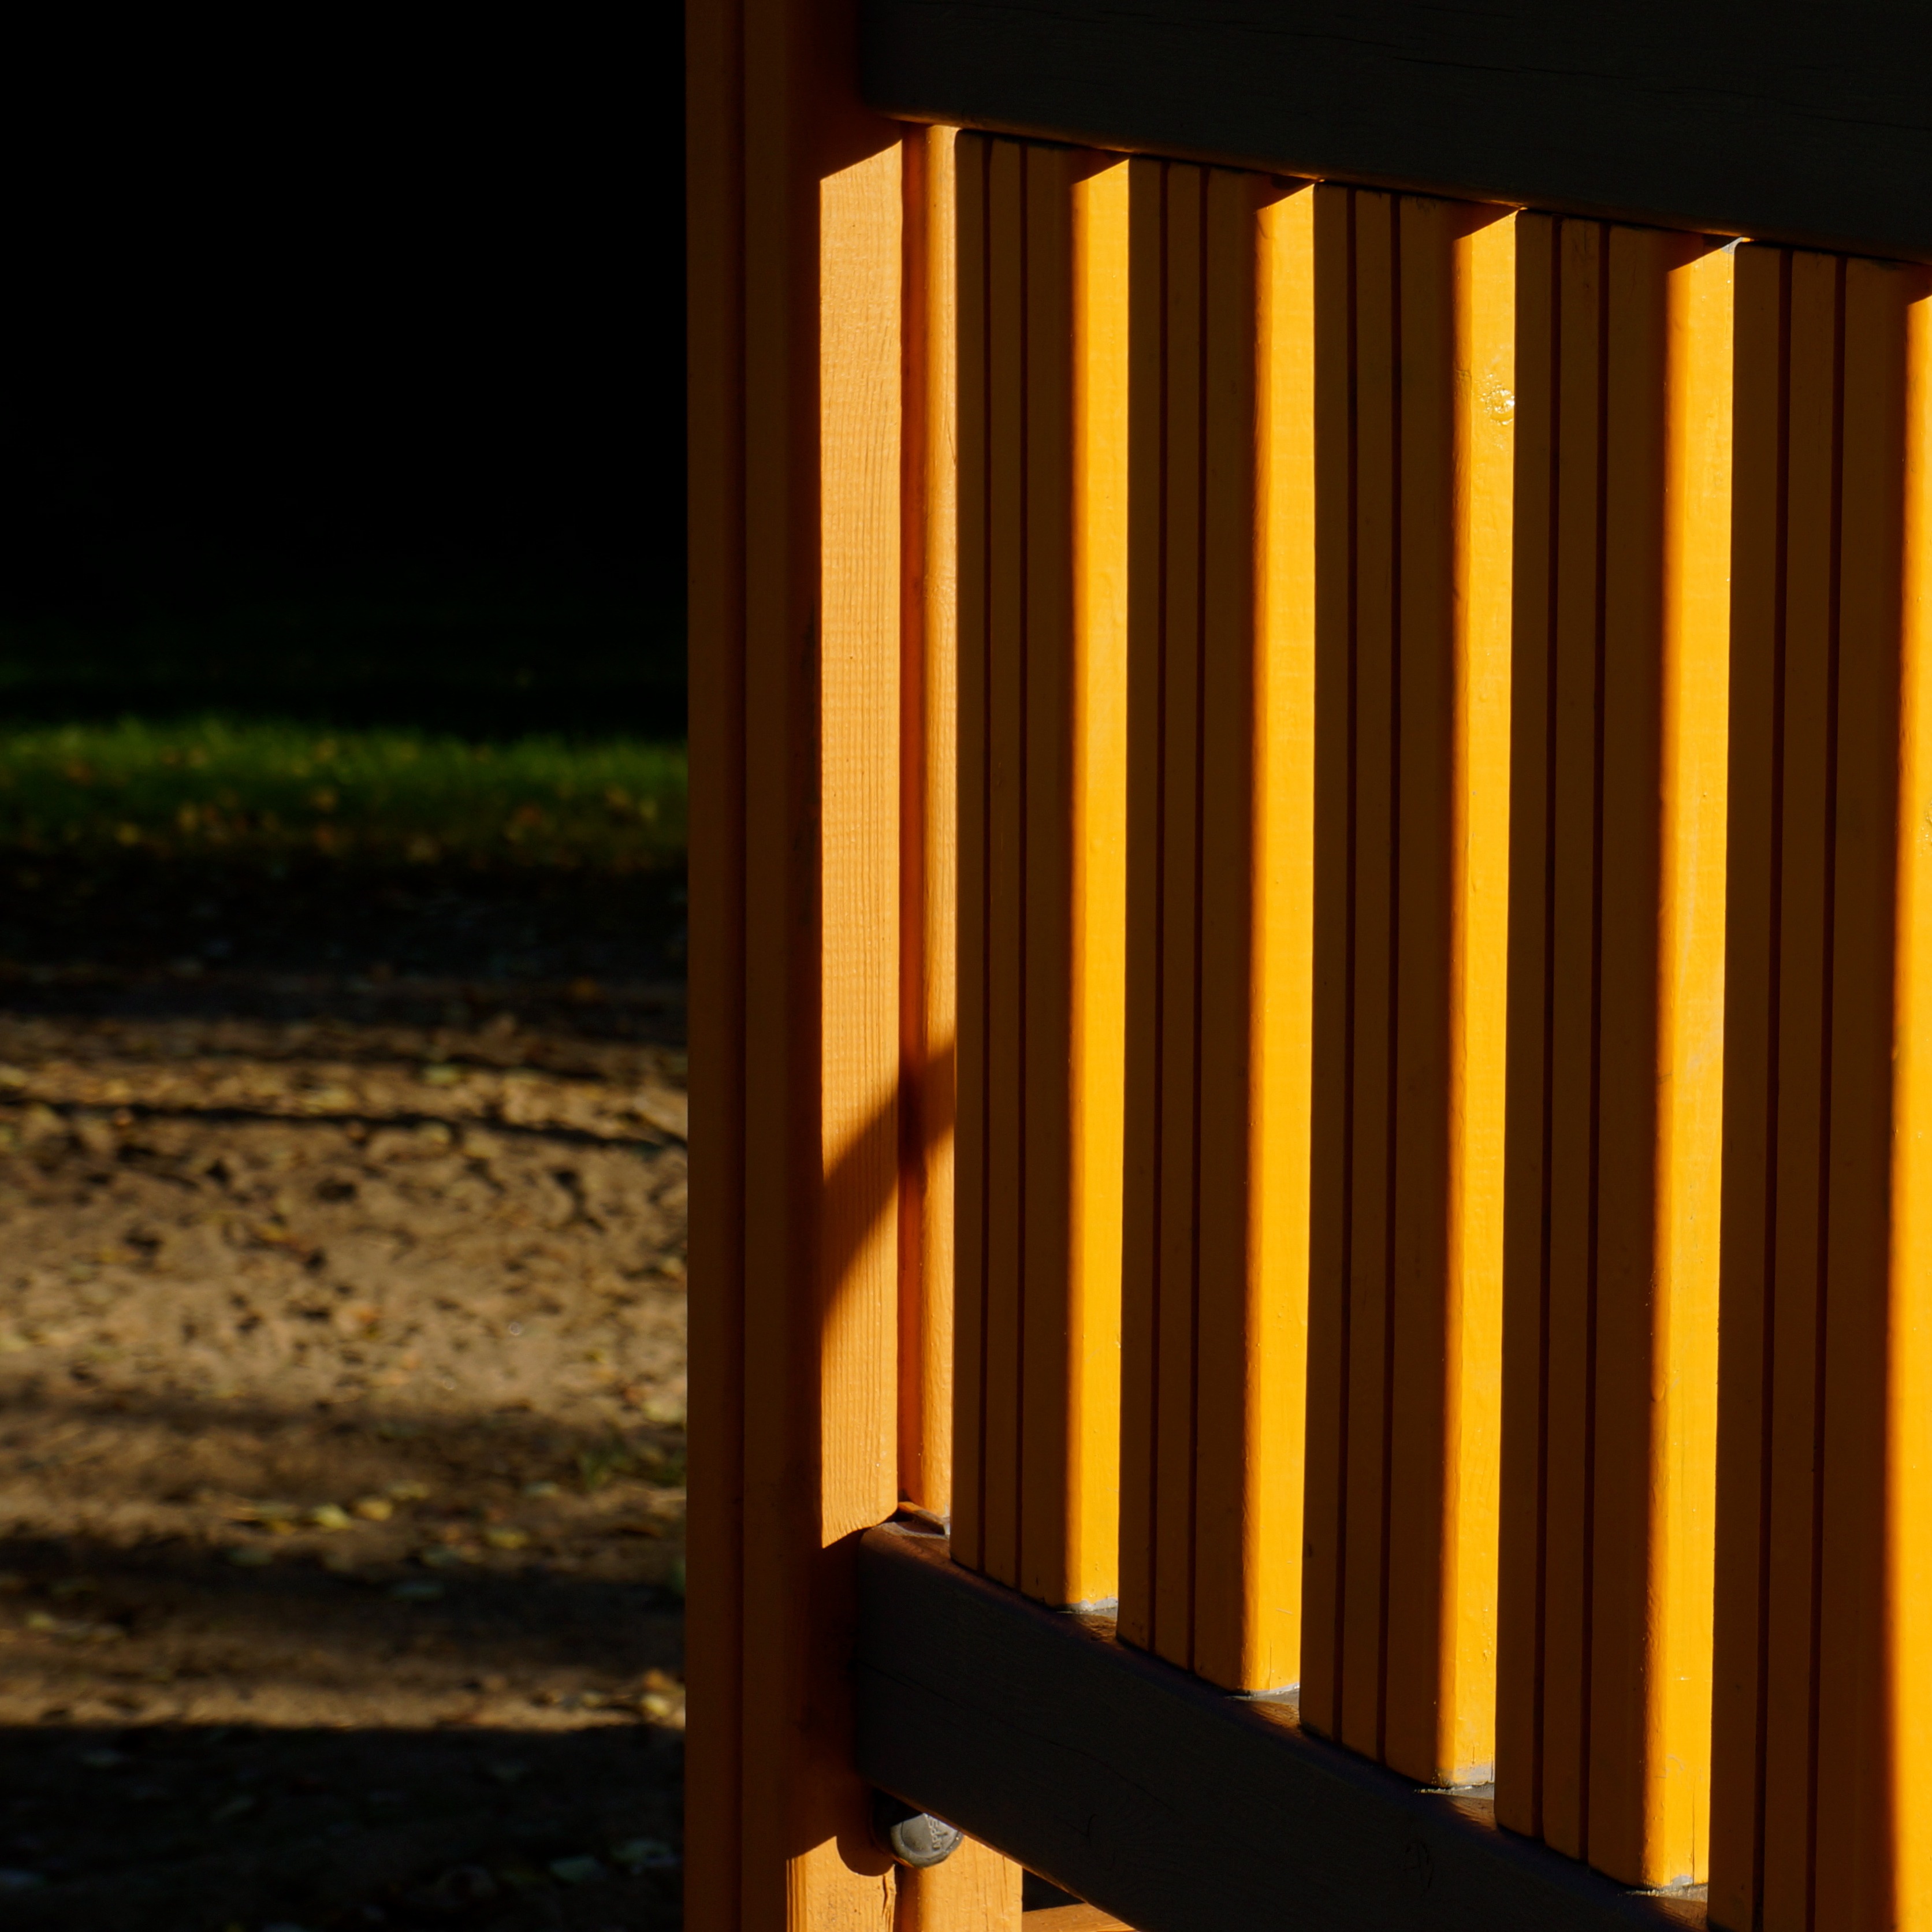
light, wood, sunlight, window, line, red, color, yellow, lighting, interior design, design, playground, window blind, shape, wooden fence, for children, window covering, window treatment, climbing the mount's wall